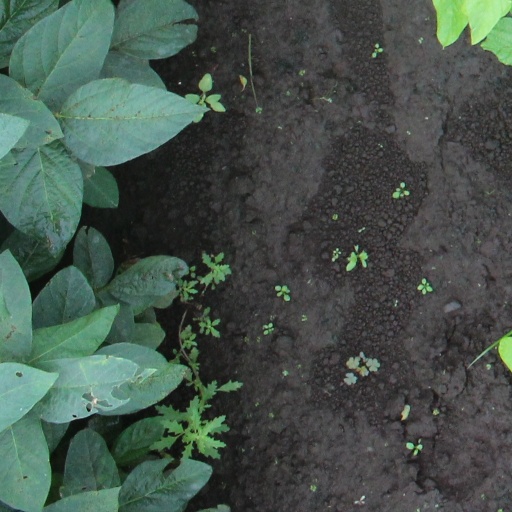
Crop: soybean